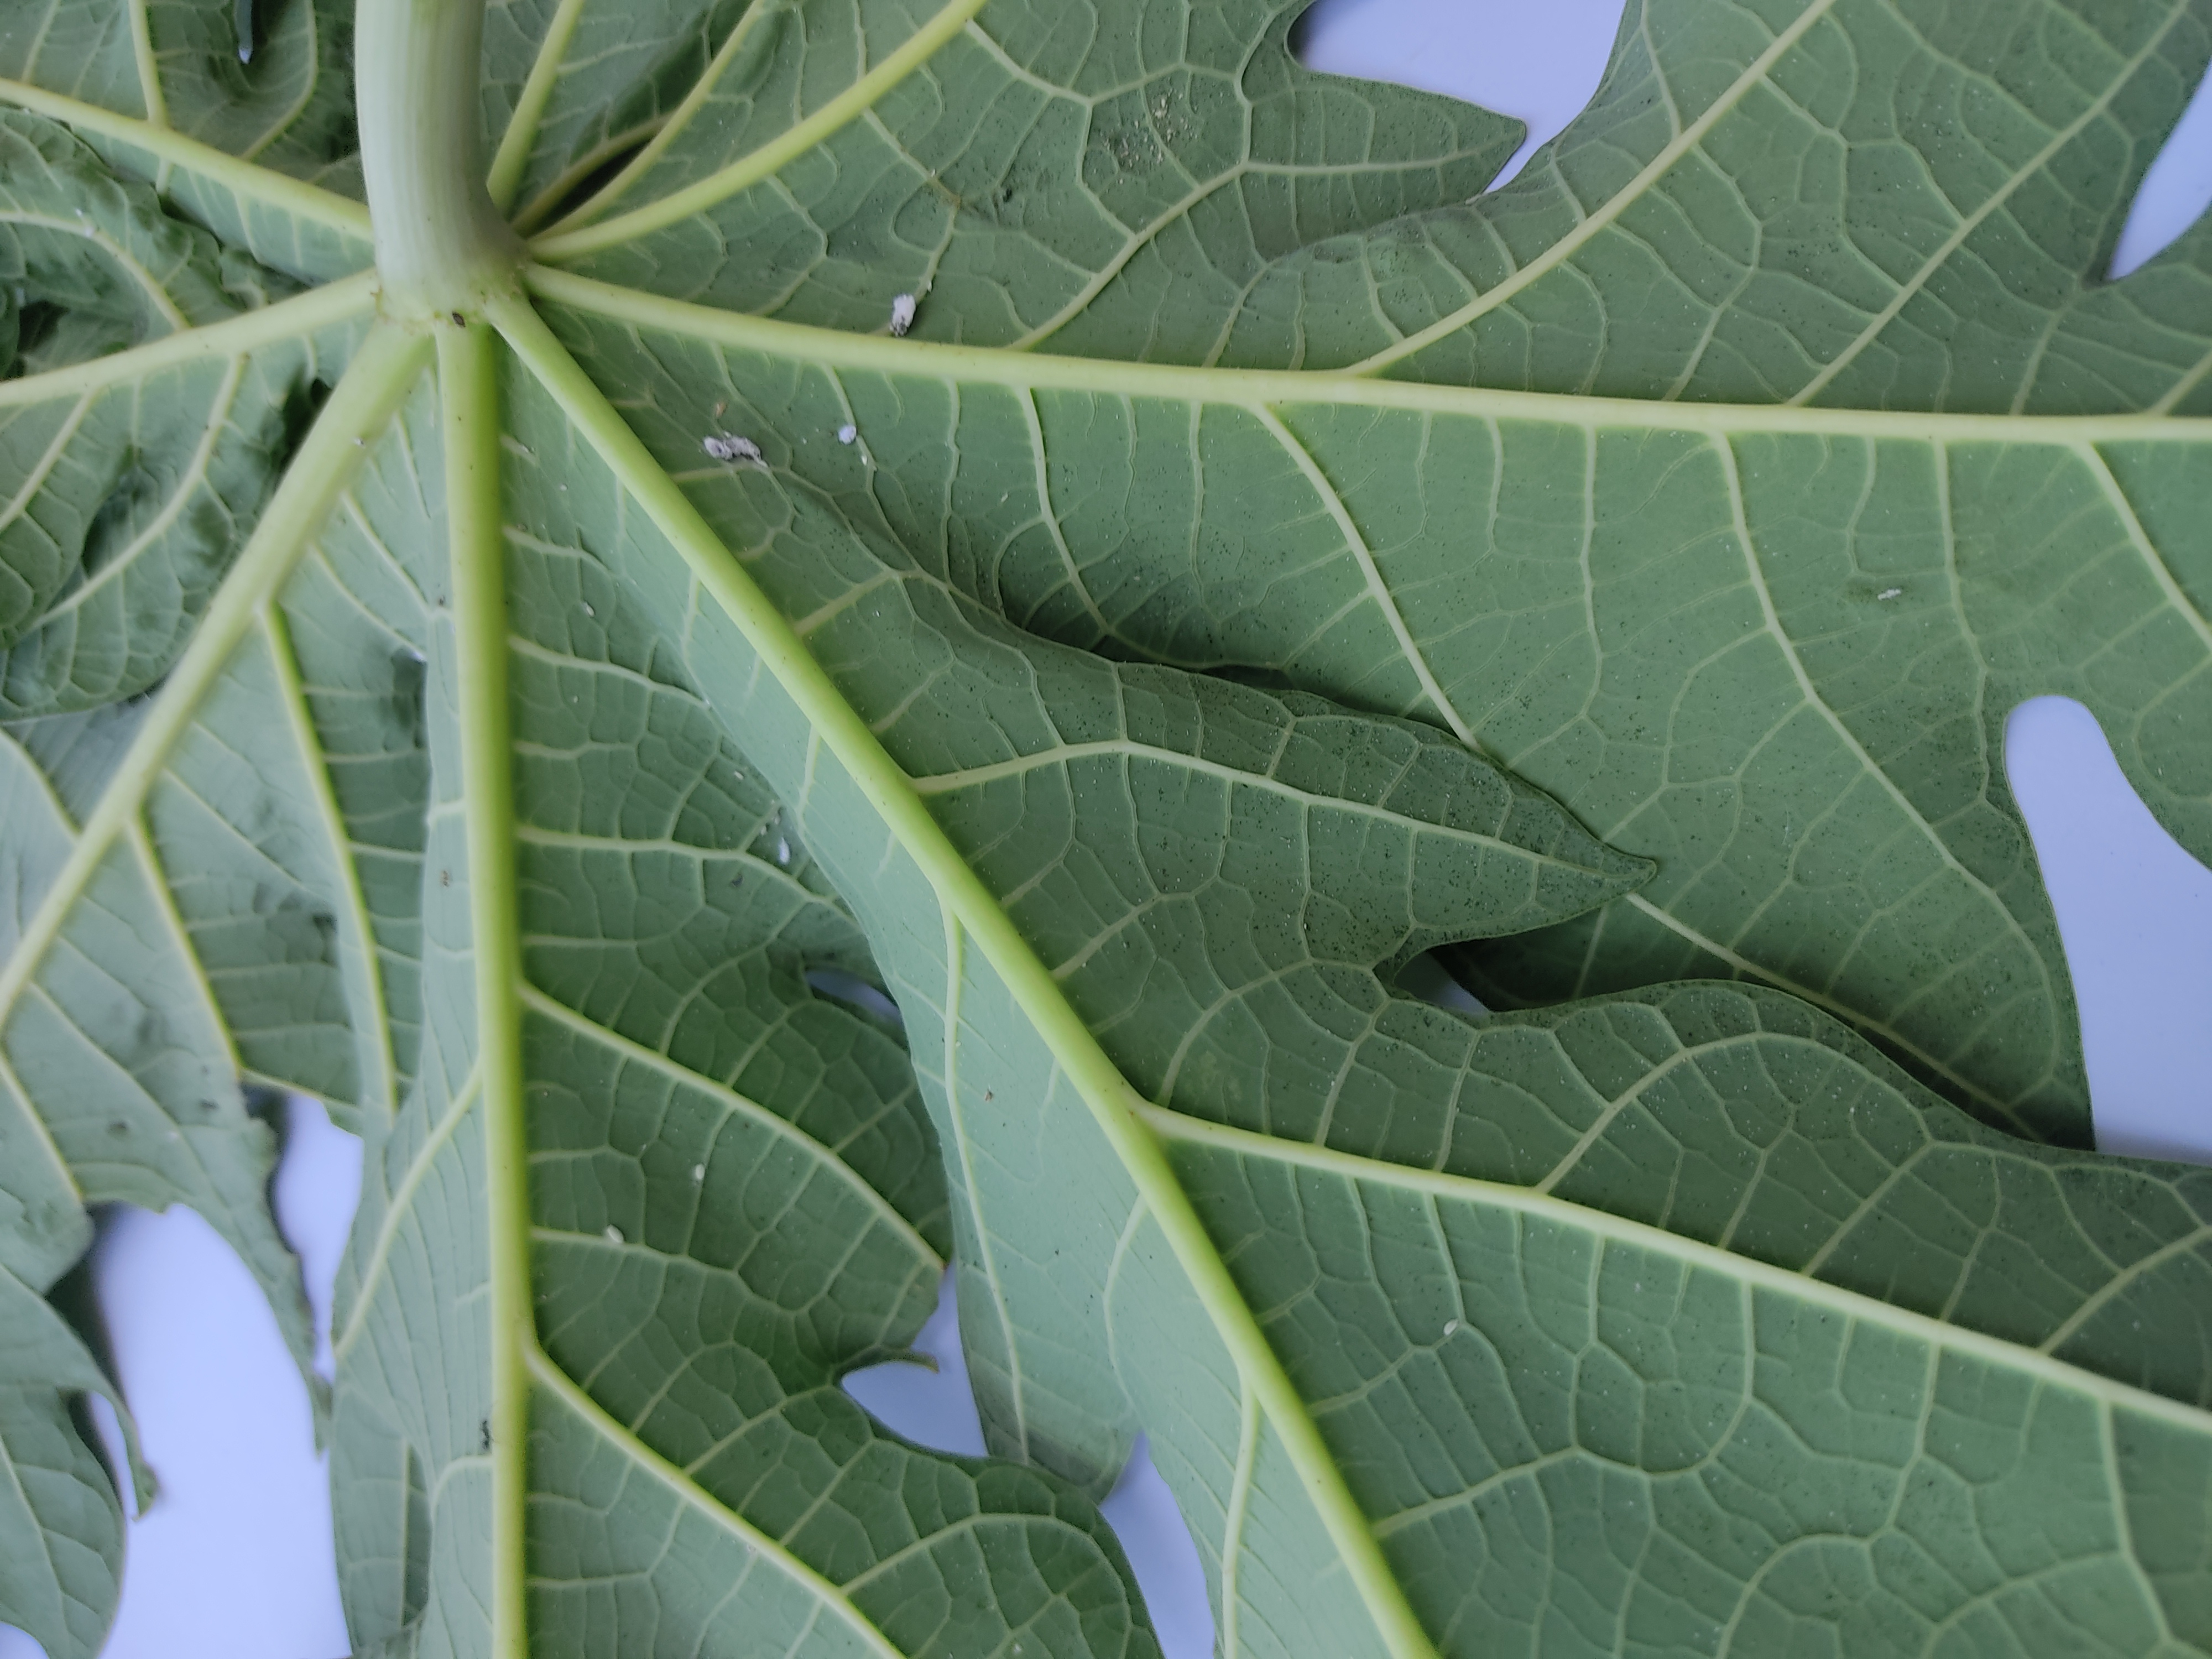
Label: Mealybug